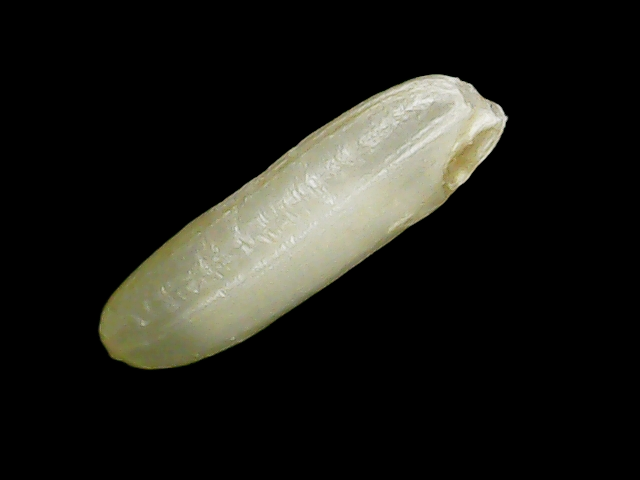
Rice variety: Binadhan26